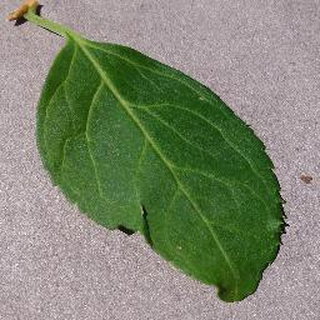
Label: healthy_cherry